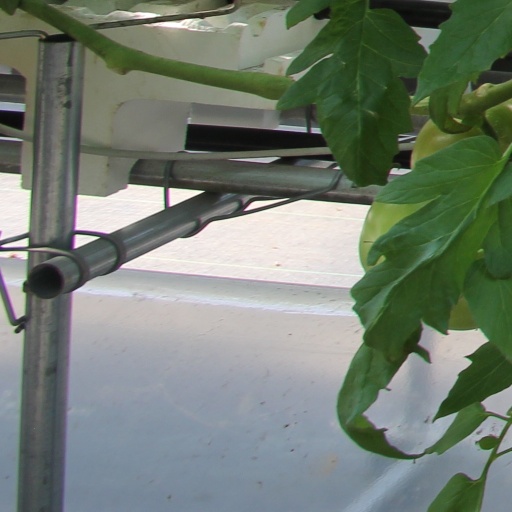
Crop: tomato